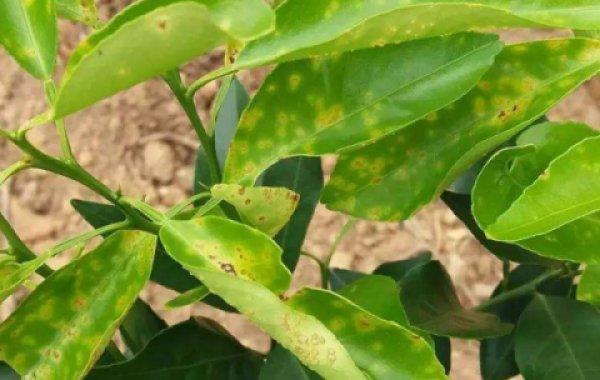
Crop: unknown
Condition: citrus_canker